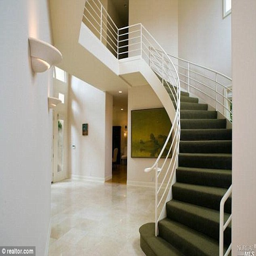
? s former estate on the market